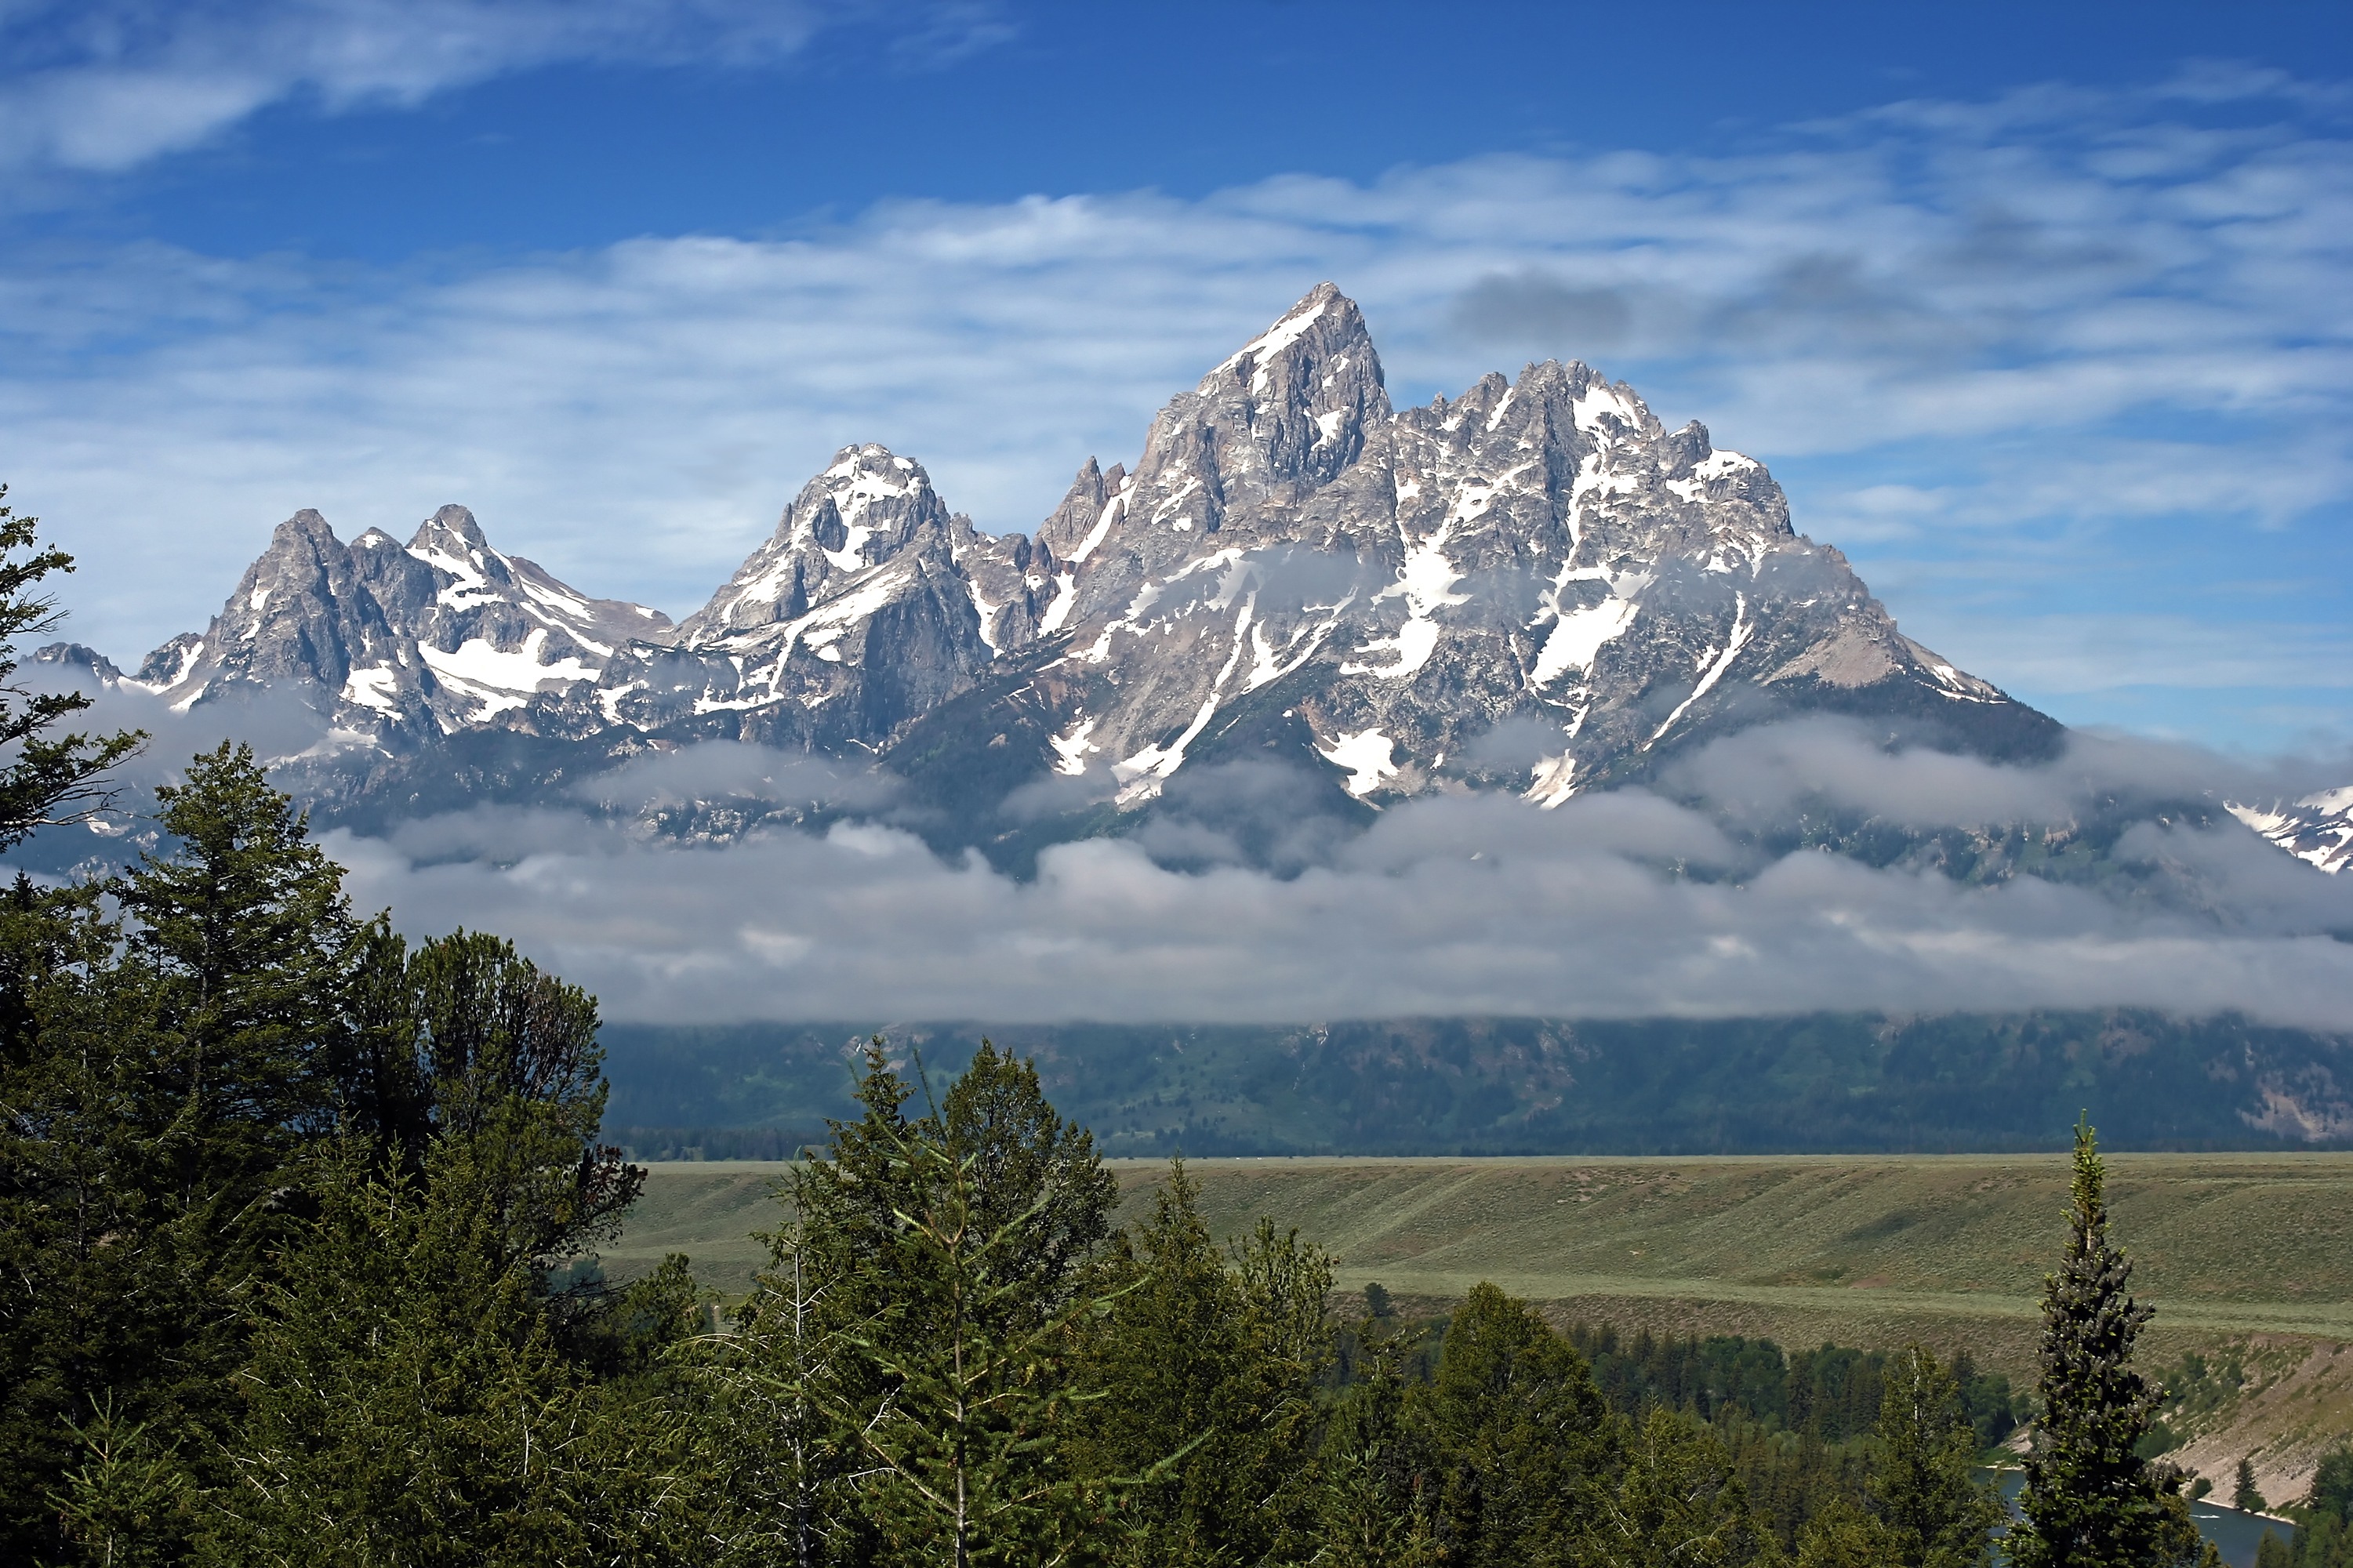
landscape, nature, wilderness, walking, mountain, snow, cloud, hill, adventure, valley, mountain range, country, summer, scenic, scenery, landmark, highland, national park, ridge, summit, outdoors, outside, mountains, alps, plateau, fell, grand teton national park, wyoming, landform, mountain pass, grand tetons, geographical feature, mountainous landforms